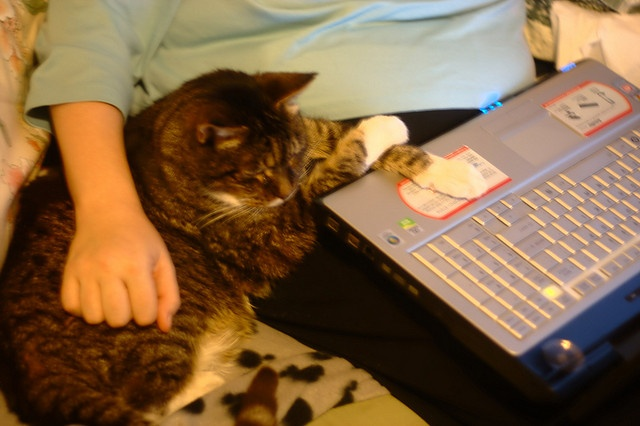
A cat has his paws on a laptop computer.
there is a cat that is laying down next to a lap top
A cat sitting next to a person with its hand on a computer.
A cat sitting by a person holding a laptop.
A cat laying on top of a persons leg near a laptop.